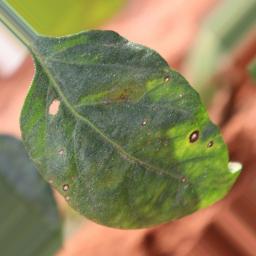
Label: cercospora